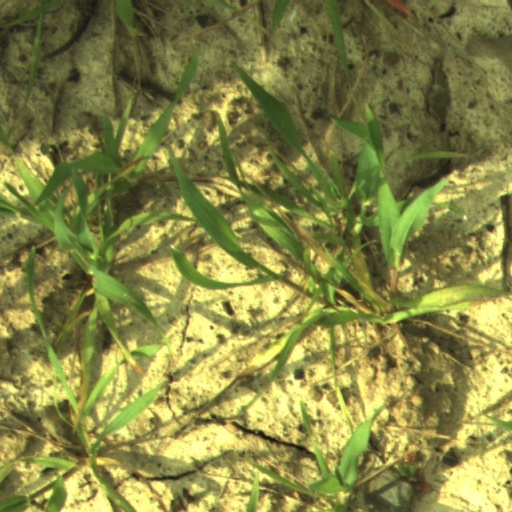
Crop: wheat